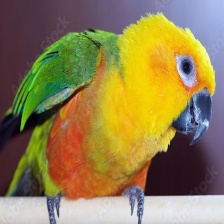
Species: JANDAYA PARAKEET
Scientific name: ARATINGA JANDAYA